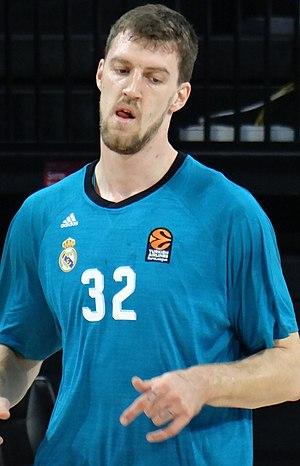
Ognjen Kuzmić, né le 16 mai 1990, à Doboj, en Bosnie-Herzégovine, est un joueur bosnien et serbe de basket-ball. Il évolue au poste de pivot.